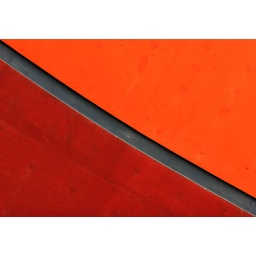
Part of a wall of a building in downtown Abq.